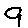
Label: 9